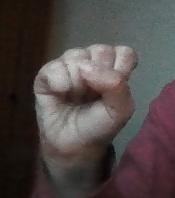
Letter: saad